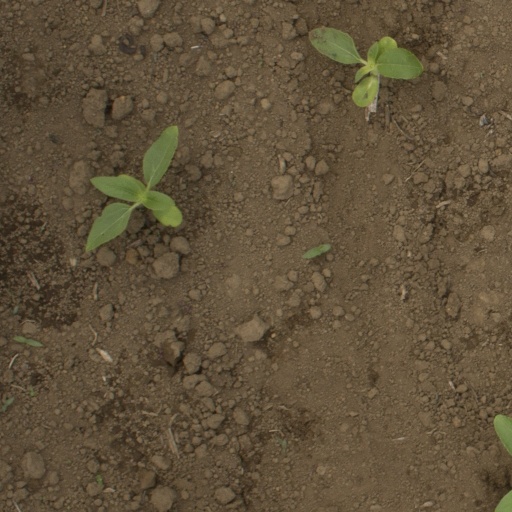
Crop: Jerusalem artichoke